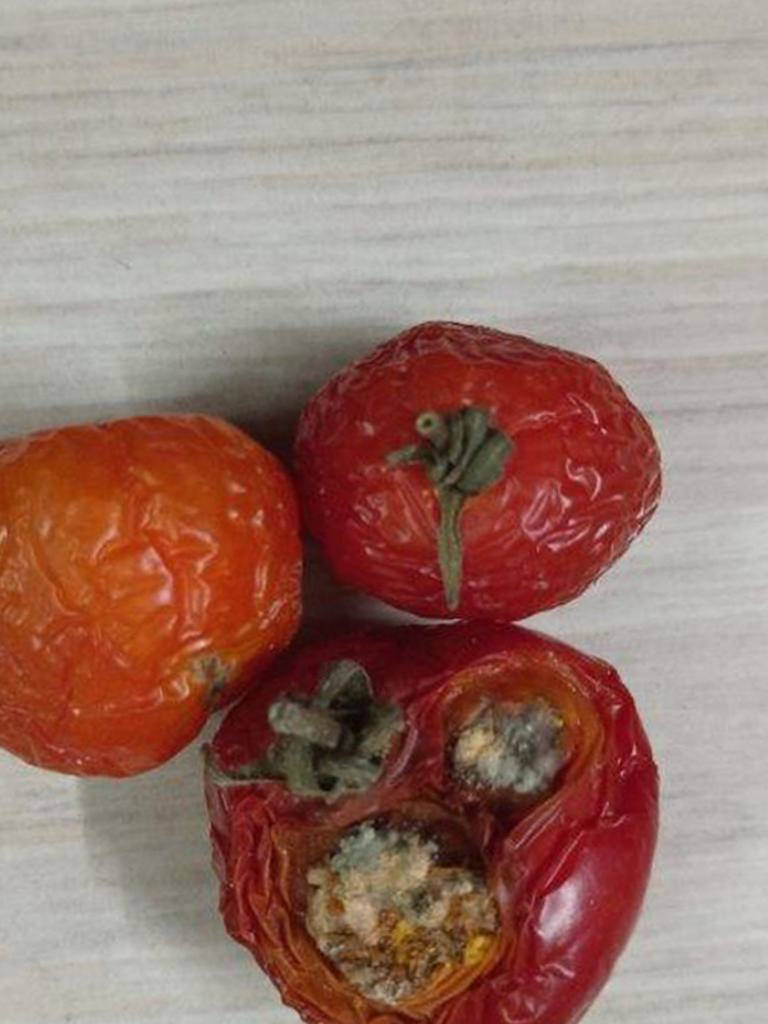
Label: Rotten